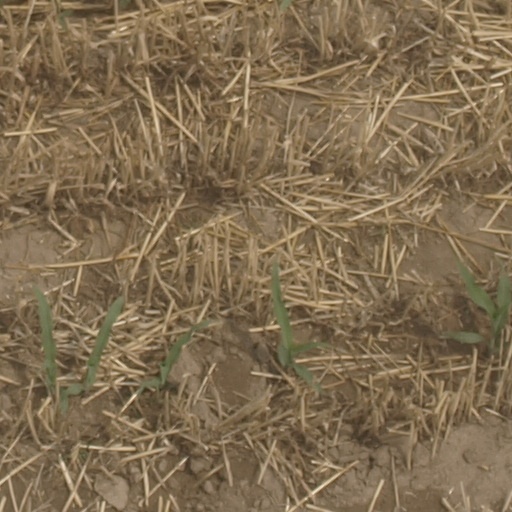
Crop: maize; corn